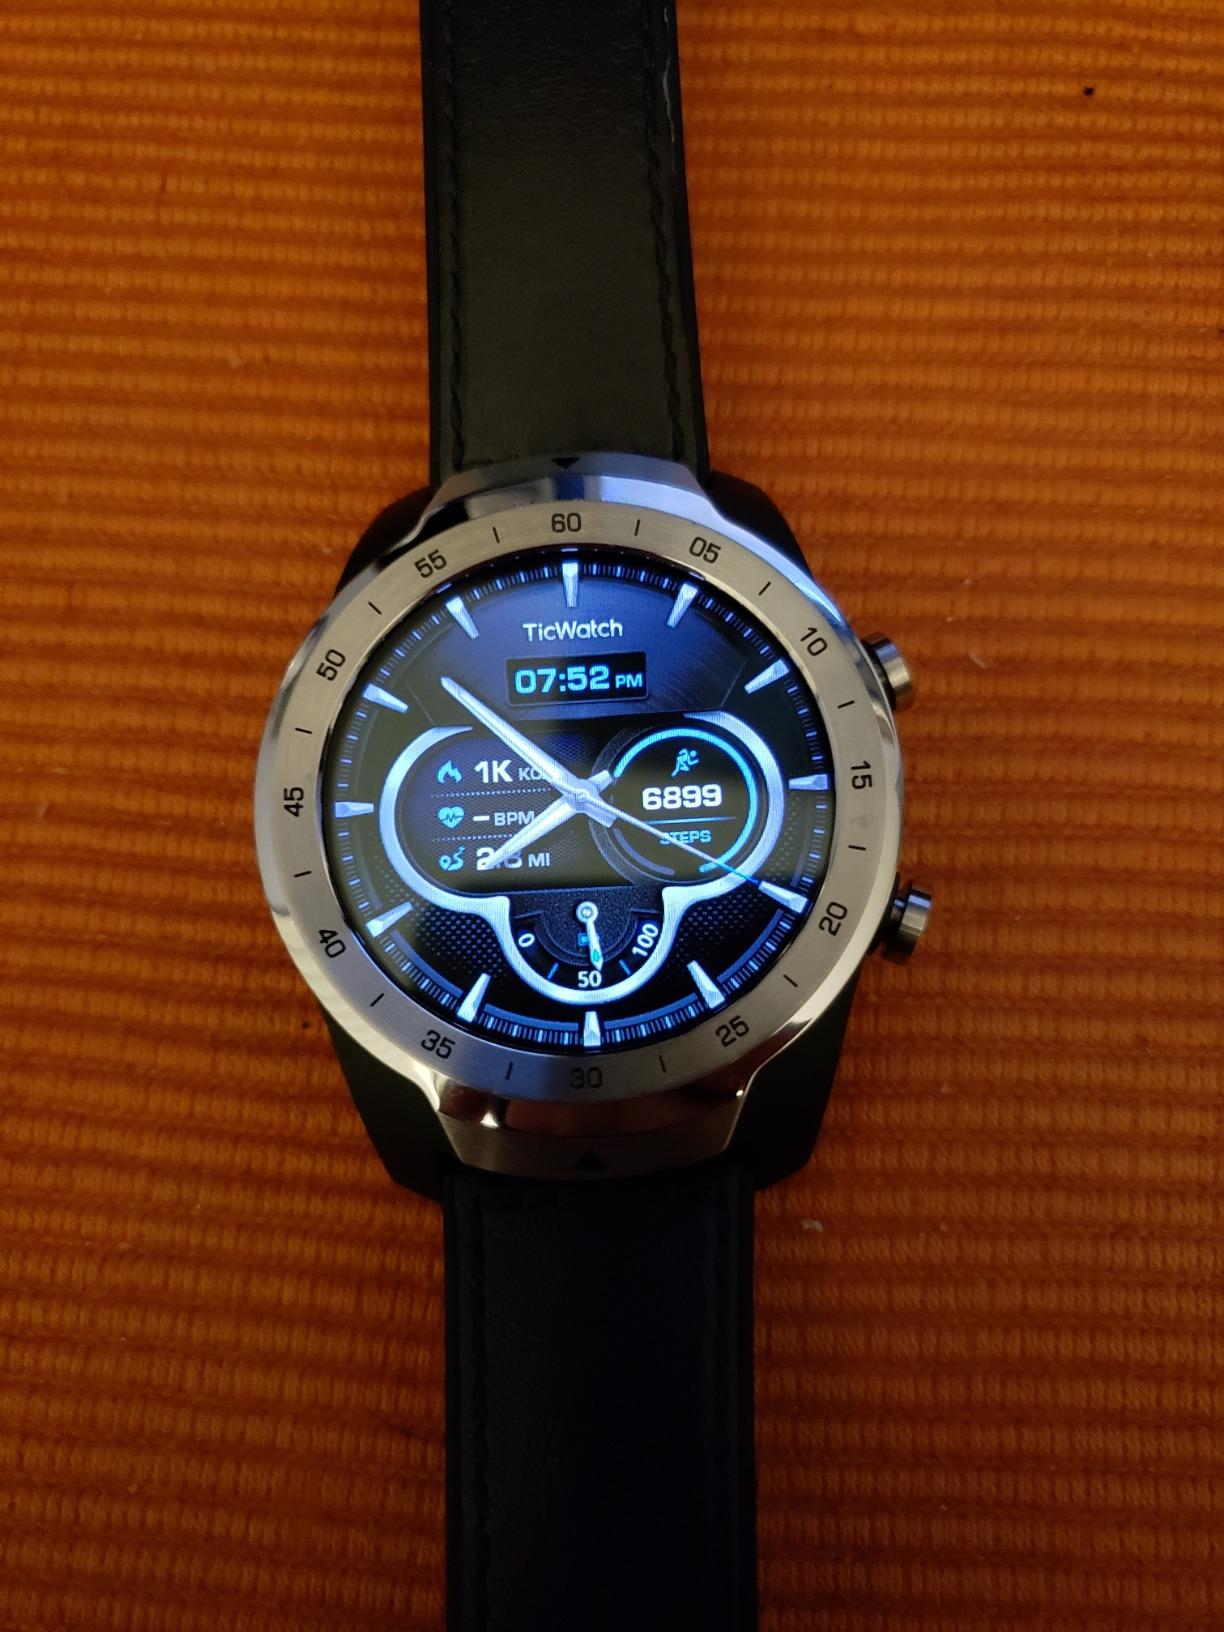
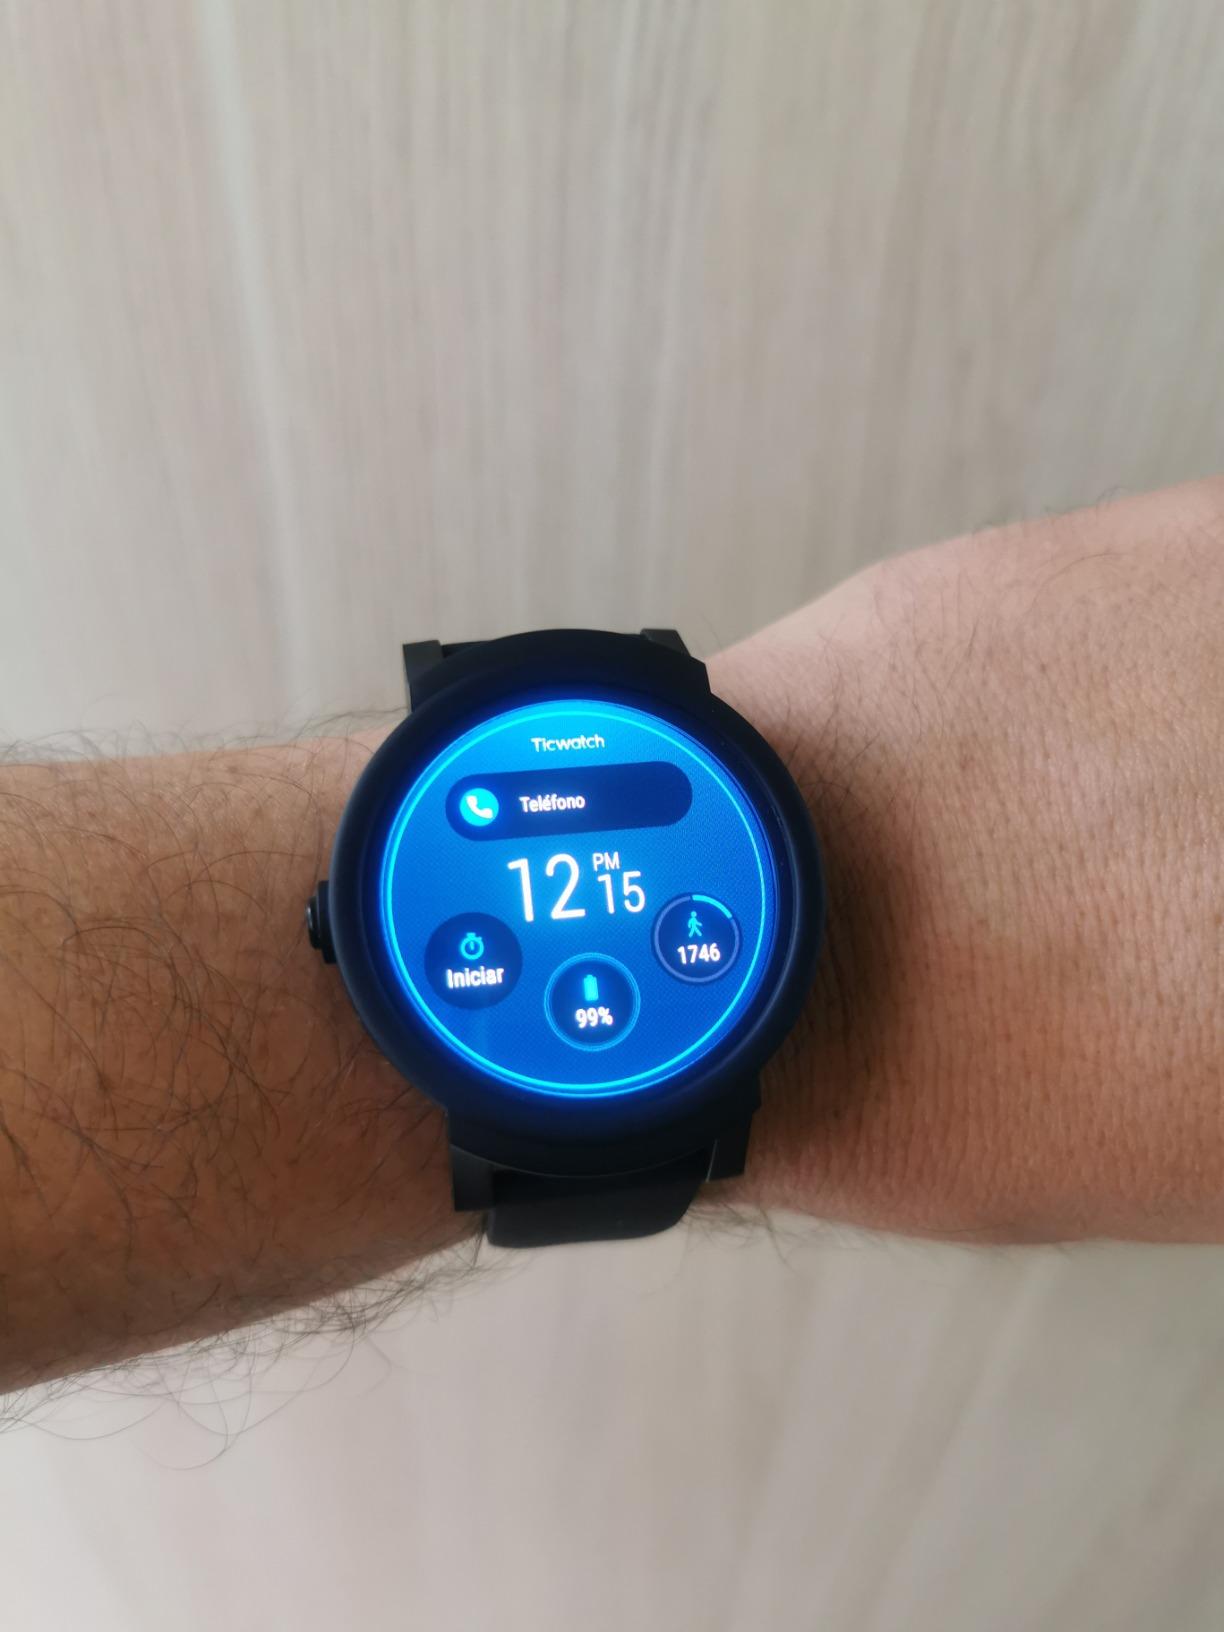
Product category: smartwatch
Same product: no